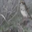
Label: bird